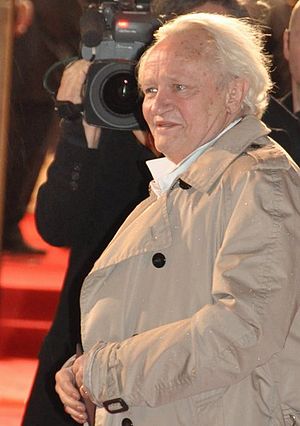
Niels Arestrup
Niels Arestrup i 2011
Niels Arestrup er en fransk skuespiller.